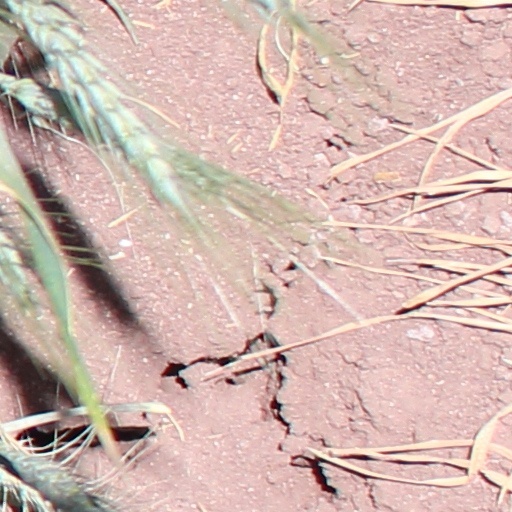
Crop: wheat